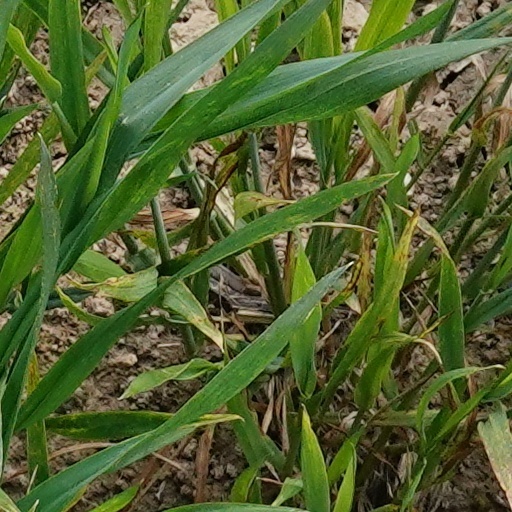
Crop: wheat